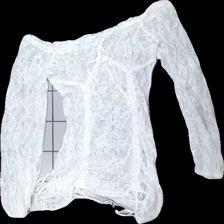
View: front
Type: Dress
Category: Ladies
Brand: Na-Kd
Colors: White
Material: 100% Nylon
Pattern: Lace
Cut: Cropped, Tight
Size: L
Season: All
Damage: stain
Damage location: top left
Price range: <50
Recommended usage: Recycle
Description: Tight lace dress with scrunch detail